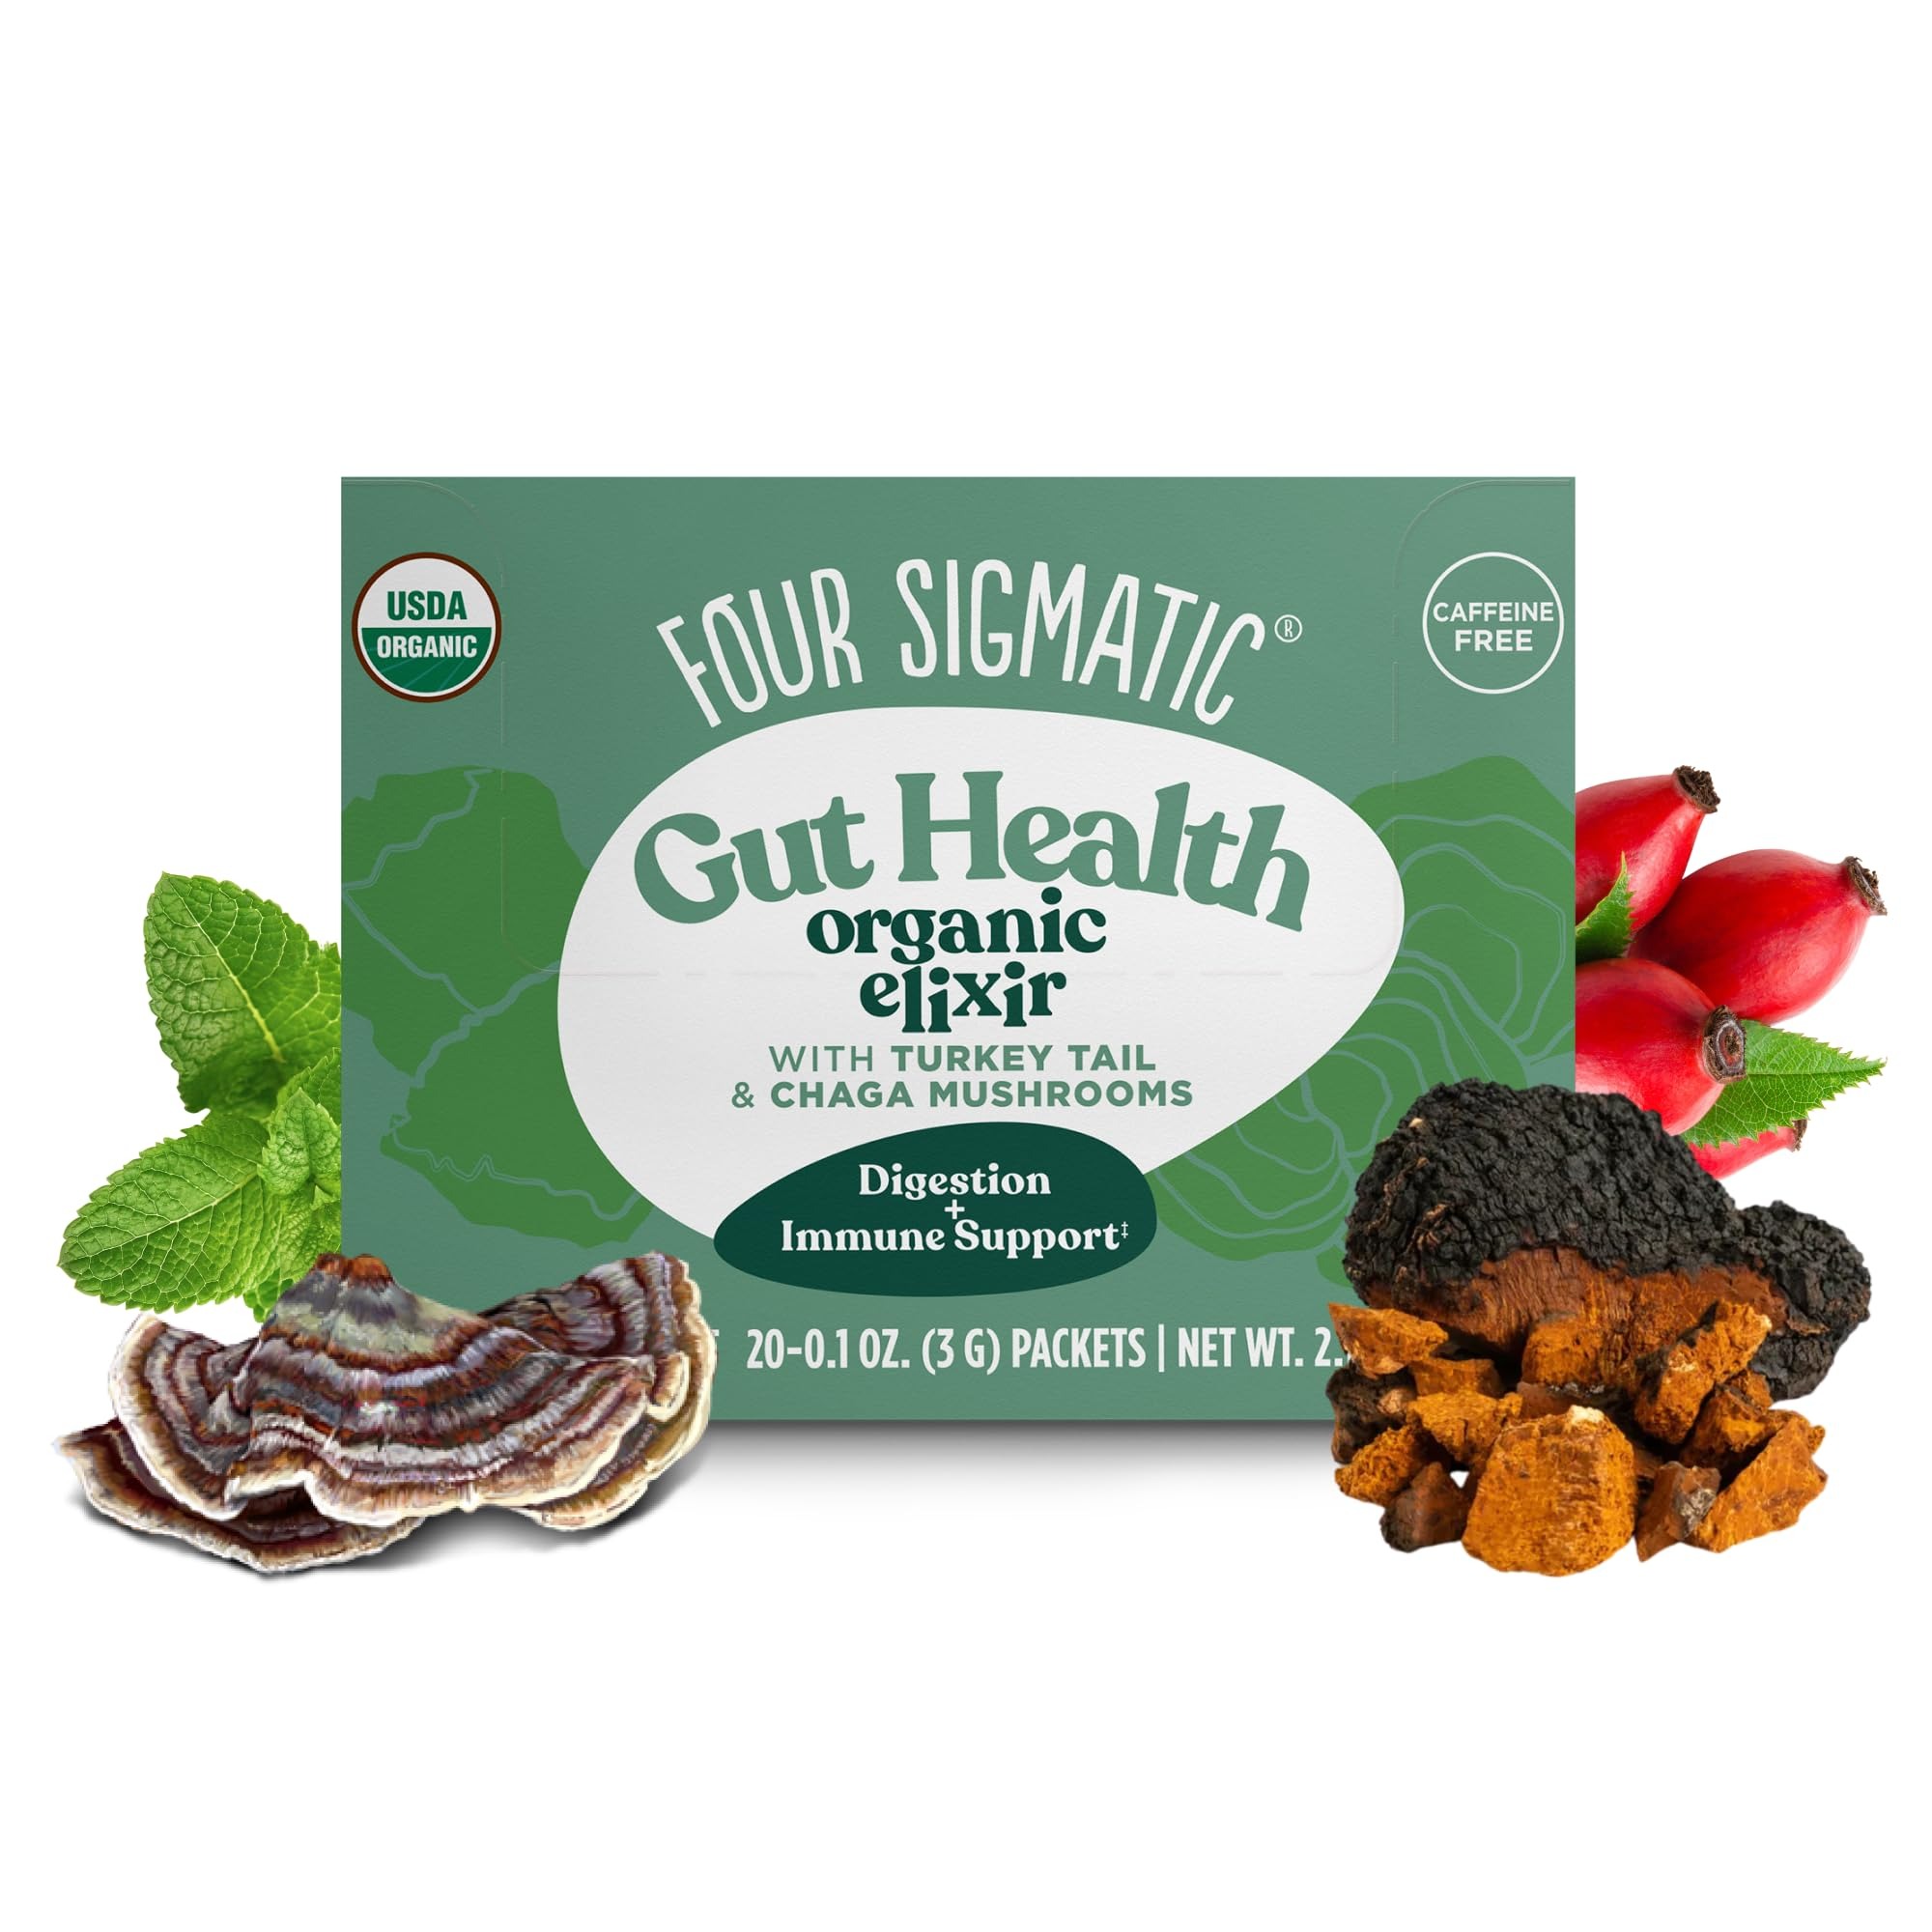
Item Name: Chaga Mushroom Elixir by Four Sigmatic | Coffee Alternative with Organic Chaga Mushroom Powder, Rose Hips & Mint | Immune Support & Overall Wellness | Pack of 20
Bullet Point 1: BE WELL — Mushroom Elixir with Chaga contains a high dose, 1,500mg of organic chaga mushroom powder to support your immune system; Adaptogen eleuthero, a superfood powder, for overall well-being; Rose hips for a rich source of natural vitamin C.
Bullet Point 2: YOUR DAILY BODYGUARD — Chaga mushroom support immune function, as well as provide antioxidant properties; , Each packet has 1,500mg wild harvested Siberian chaga mushroom extract, of only the fruiting bodies.
Bullet Point 3: VEGAN, KETO, WHOLE30 — Whether you keep vegan, gluten-free Whole30, or an organic diet, Chaga Elixir is made for you; No carriers, fillers, natural flavors or artificial flavors; All ingredients are naturally farmed or wild harvested.
Bullet Point 4: TASTES LIKE TEA, NO CAFFEINE — Used as a coffee substitute during WWII, chaga mushrooms don’t taste like mushrooms; Chaga elixir tastes like a black tea, but not like mushrooms; Sip in the AM or PM, there’s no caffeine.
Value: 2.12
Unit: Ounce

Price: 23.37